Ajo Air Force Station

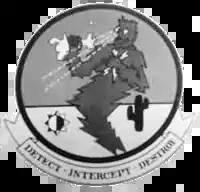
Emblem of the 612th Radar Squadron. Emblem was designed by Staff Sergeant Larry Jackson in 1958.

Ajo Air Force Station is a closed United States Air Force General Surveillance Radar station. It is located northwest of Ajo, Arizona. It was closed in 1969 by the Air Force, and the radar site turned over to the Federal Aviation Administration (FAA).